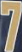
Number: 7